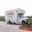
Label: truck